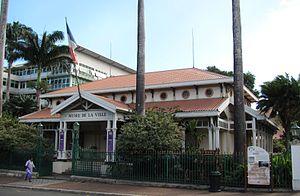
La Nouvelle-Calédonie a développé, au travers des nombreuses communautés qui composent sa population, une grande mixité et diversité culturelles.
La liste qui suit présente les édifices de la ville de Nouméa protégés au titre des monuments historiques et répertoriés dans la base de la province Sud de la Nouvelle-Calédonie.
Cet article regroupe la liste par villes des principaux musées de Nouvelle-Calédonie.
Nouméa, principale ville portuaire de Nouvelle-Calédonie, est le chef-lieu de cette collectivité d'outre-mer française au statut spécifique et de la Province Sud, située sur une presqu'île de la côte sud-ouest de la Grande Terre.
Nouméa, chef-lieu de la collectivité française de Nouvelle-Calédonie, s'est constituée pour la première fois en commune alors qu'elle s'appelait encore Port-de-France en 1859. Le premier conseil municipal, entièrement nommé par le maire, fut éphémère, et dès 1860, il est dissous. Il faudra attendre 1874 pour qu'un nouveau conseil, celui-ci aussi nommé par le gouverneur, soit formé dans la commune qui porte désormais son nom définitif, et la première élection municipale a lieu en 1882.
La Nouvelle-Calédonie est une collectivité française composée d'un ensemble d'îles et d'archipels d'Océanie, situés en mer de Corail et dans l'océan Pacifique Sud. L'île principale est la Grande Terre, longue de 400 km et comptant 64 km en sa plus grande largeur.